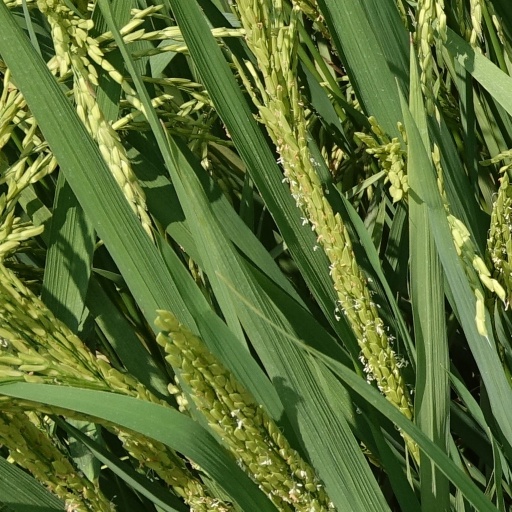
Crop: rice